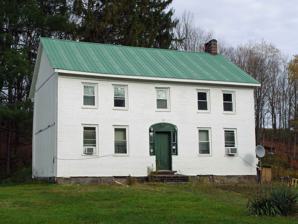
Building: Lebbeus Ford House
Country: United States of America
Year built: 1830
Historic house in New York, United States United States historic place Lebbeus Ford House U.S. National Register of Historic Places Show map of New York Show map of the United States Location Jewett Hill Rd., Berkshire, New York Coordinates 42°18′40″N 76°11′37″W / 42.31111°N 76.19361°W / 42.31111; -76.19361 Area 9.5 acres (3.8 ha) Built c. 1830 Architectural style Federal MPS Berkshire MRA NRHP reference No. 84003104 Added to NRHP July 2, 1984 The Lebbeus Ford House is a historic house located on Jewett Hill Road in Berkshire , Tioga County, New York . Description and history The house was built in about 1830, and is a two-story, five-bay wide, brick structure with a central hall plan, designed in a vernacular Federal style. It features an original entry with sidelights, elliptical louvered fan, and two-panel door. It was listed on the National Register of Historic Places on July 2, 1984. References